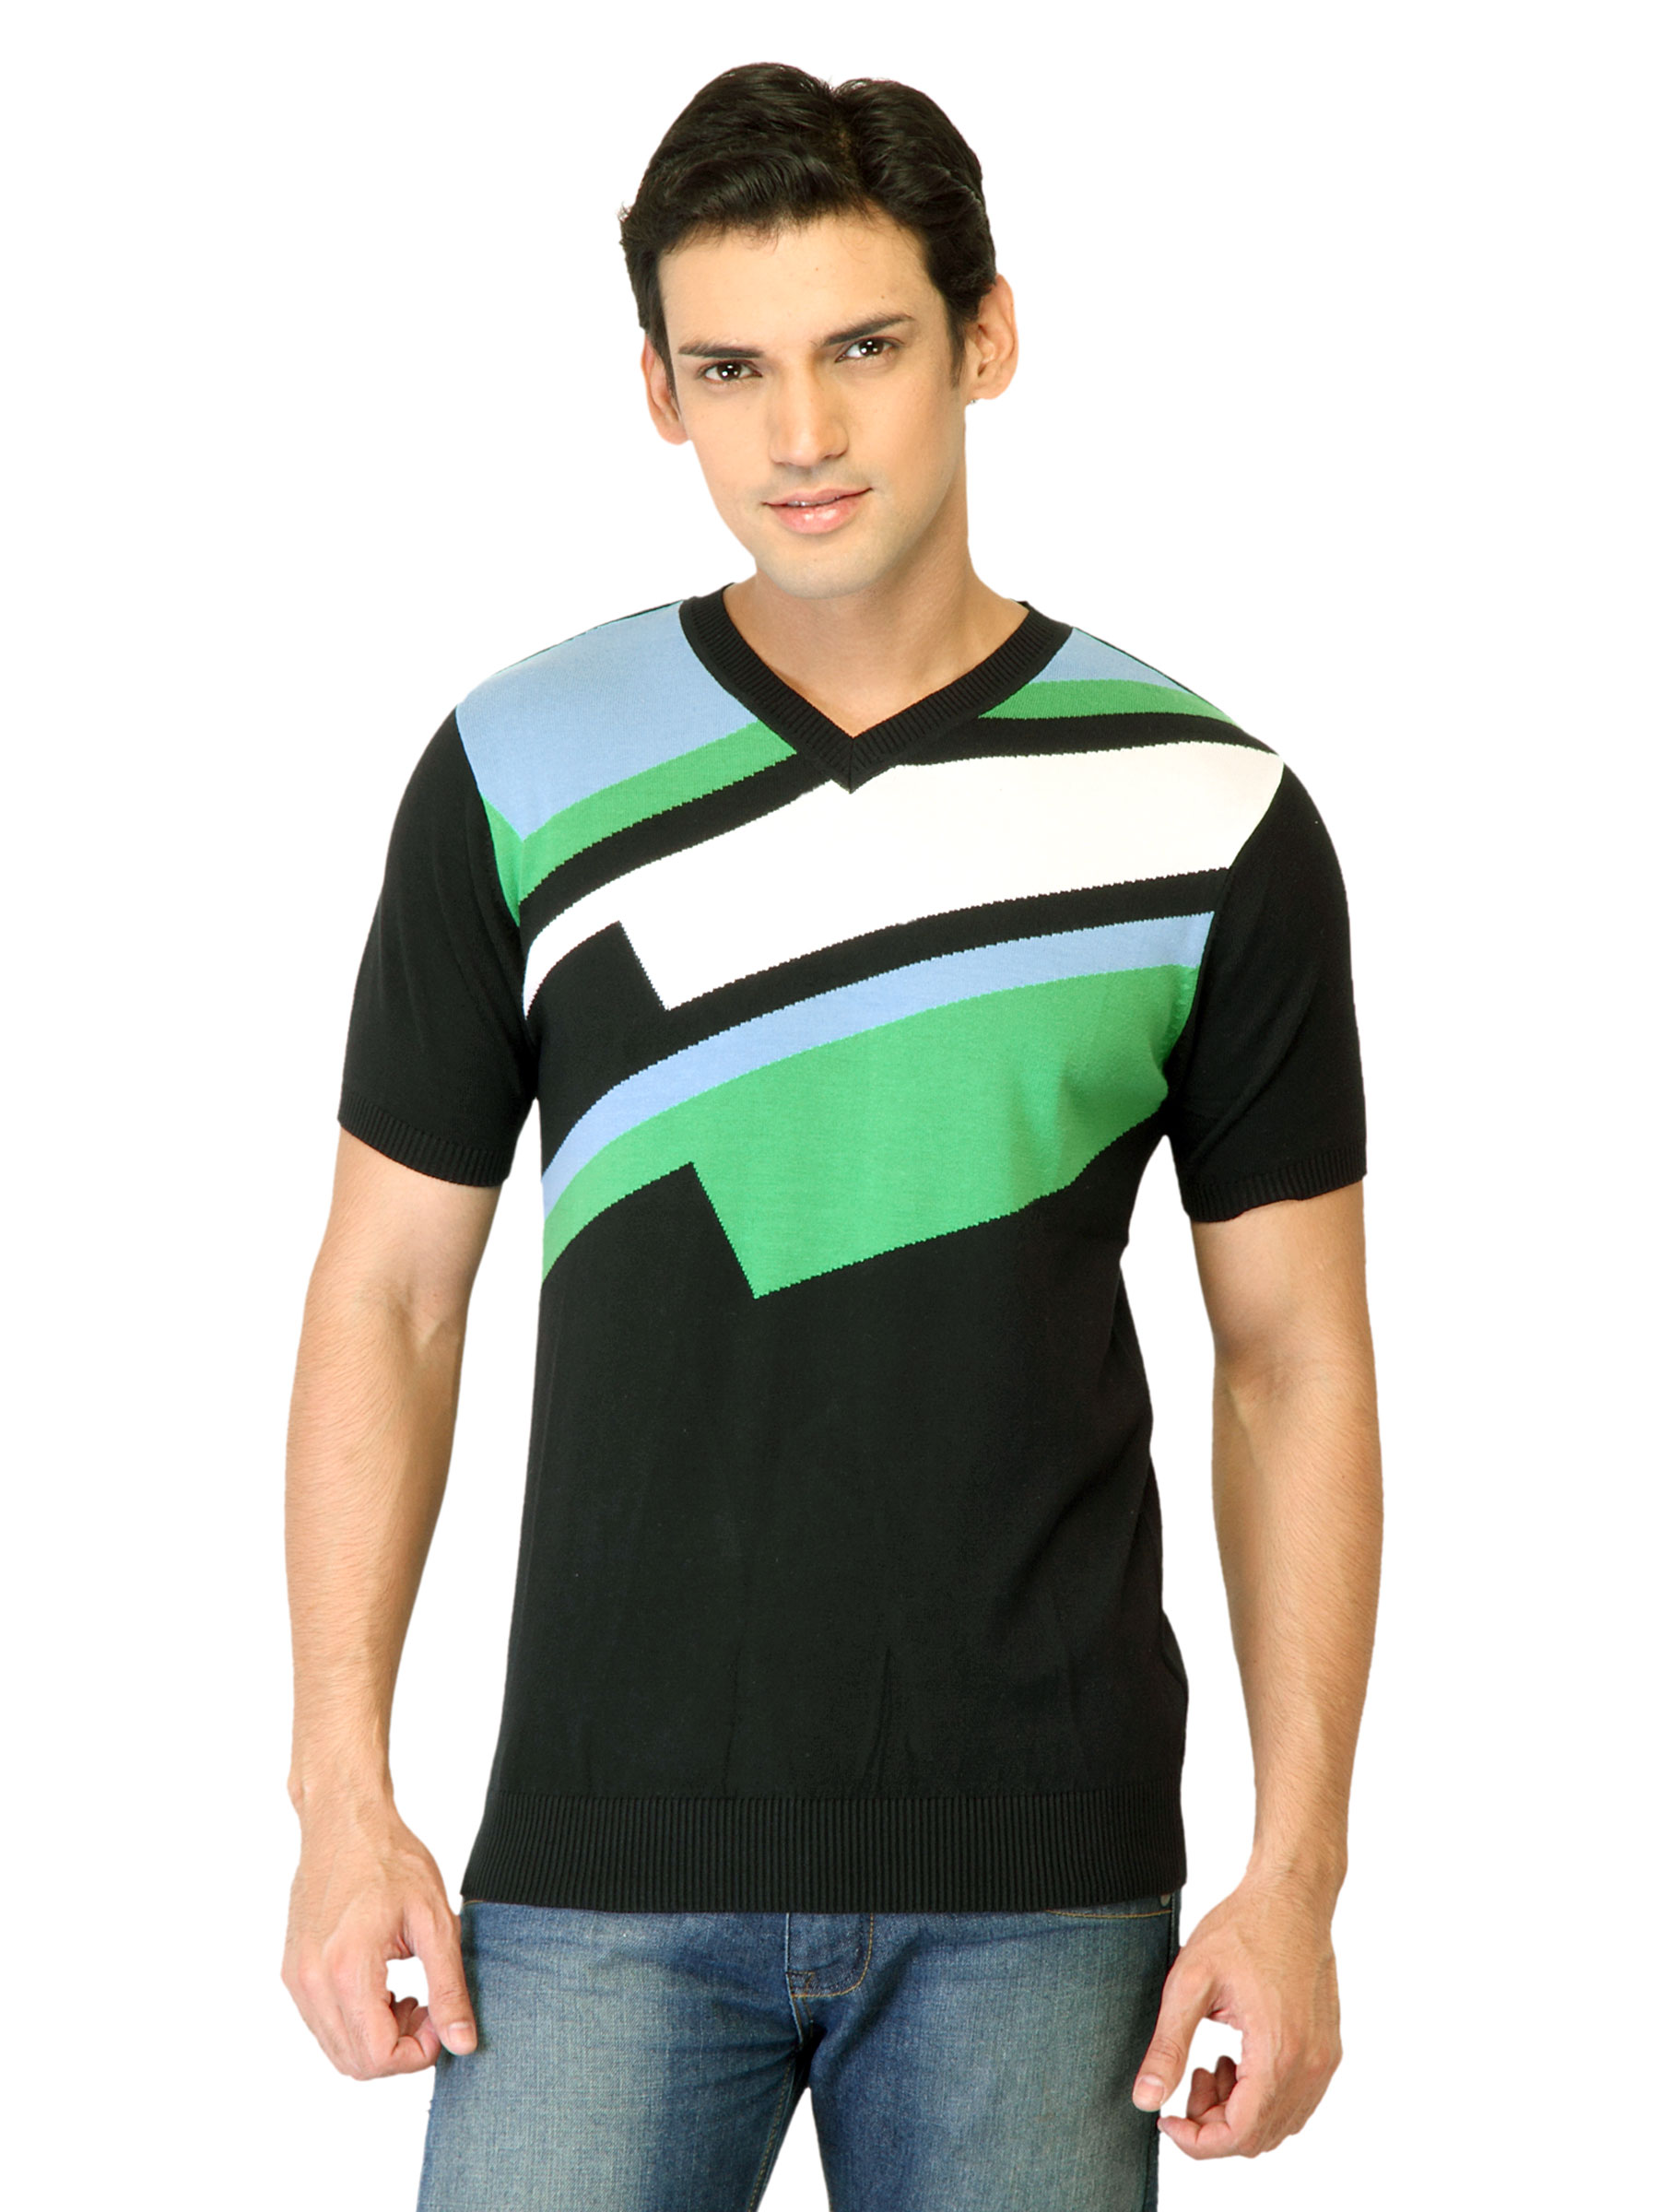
United Colors of Benetton Men Stripes Green Tshirts
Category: Apparel / Topwear / Tshirts
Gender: Men
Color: Green
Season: Summer 2011
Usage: Casual